Barack Obama religion conspiracy theories

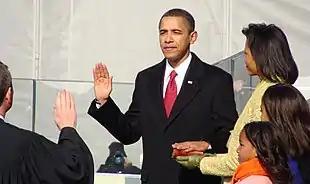
Barack Obama swearing the oath of office of the president of the United States using the Bible of Abraham Lincoln

Allegations that Barack Obama secretly practices Islam, or that he is the antichrist of Christian eschatology, or covertly holds some other esoteric religious position, have been suggested since he campaigned for the U.S. Senate in 2004 and proliferated after his election as President of the United States in 2008. As with conspiracy theories surrounding his citizenship status, the claims are promoted by various political opponents, with American bloggers and conservative talk radio hosts particularly promoting the theories.